Power inverter

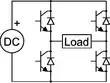
H-bridge inverter circuit with transistor switches and antiparallel diodes

There are many different power circuit topologies and control strategies used in inverter designs. Different design approaches address various issues that may be more or less important depending on the way that the inverter is intended to be used. For example, an electric motor in a car that is moving can turn into a source of energy and can, with the right inverter topology (full H-bridge) charge the car battery when decelerating or braking. In a similar manner, the right topology (full H-bridge) can invert the roles of "source" and "load", that is, if for example the voltage is higher on the AC "load" side (by adding a solar inverter, similar to a gen-set, but solid state), energy can flow back into the DC "source" or battery.